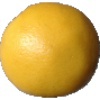
Label: Grapefruit White 1